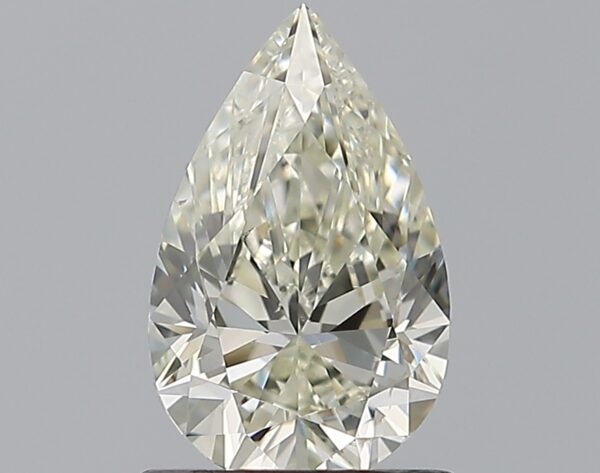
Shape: pear
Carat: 0.9
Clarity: VS2
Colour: L
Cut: EX
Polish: EX
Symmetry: VG
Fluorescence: F
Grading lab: GIA
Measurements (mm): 8.52 x 5.32 x 3.35